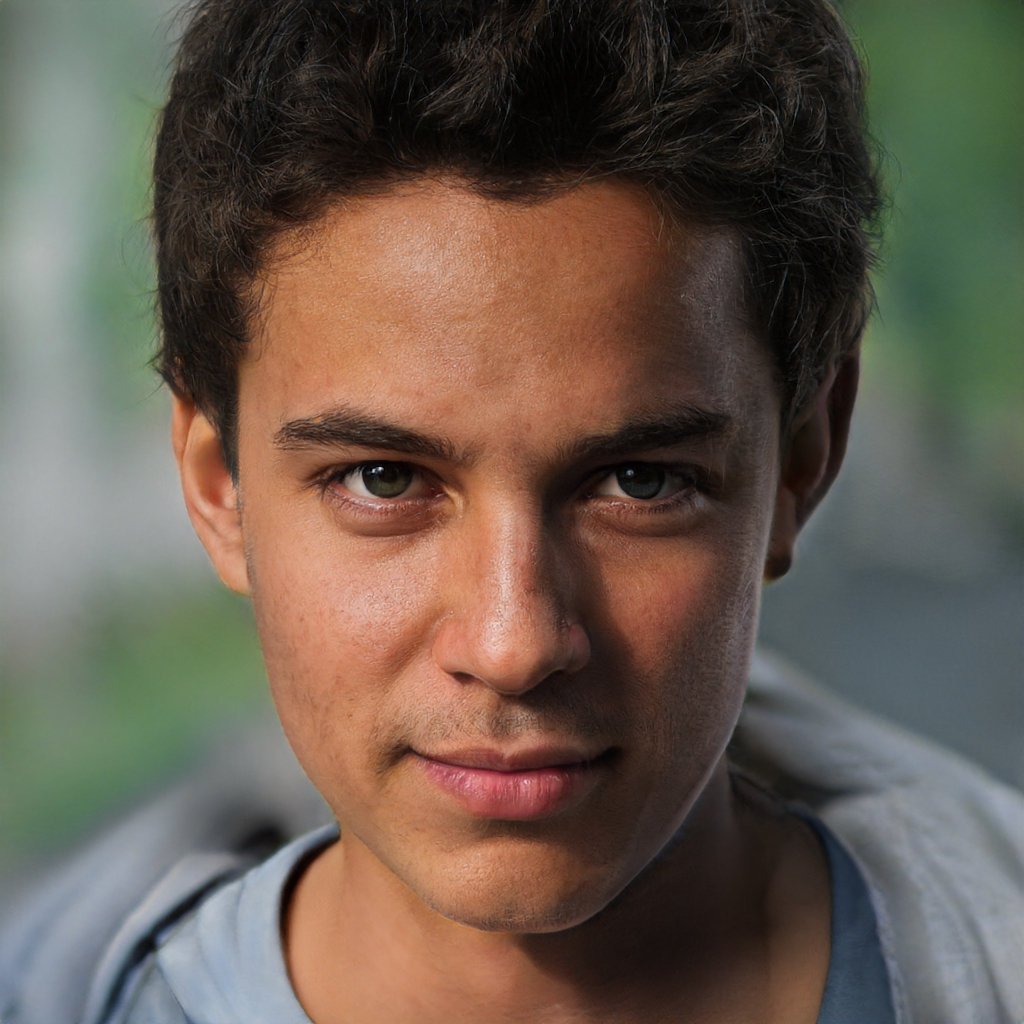
Gender: Male